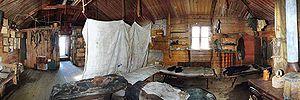
L'expédition Nimrod, officiellement appelée expédition antarctique britannique 1907–09, est la deuxième expédition britannique en Antarctique du XXᵉ siècle, après l'expédition Discovery. Elle est menée entre 1907 et 1909 par Ernest Shackleton — future figure majeure de l'exploration antarctique. Son nom est tiré du navire, le Nimrod, trois-mâts goélette utilisé pour la chasse aux phoques.